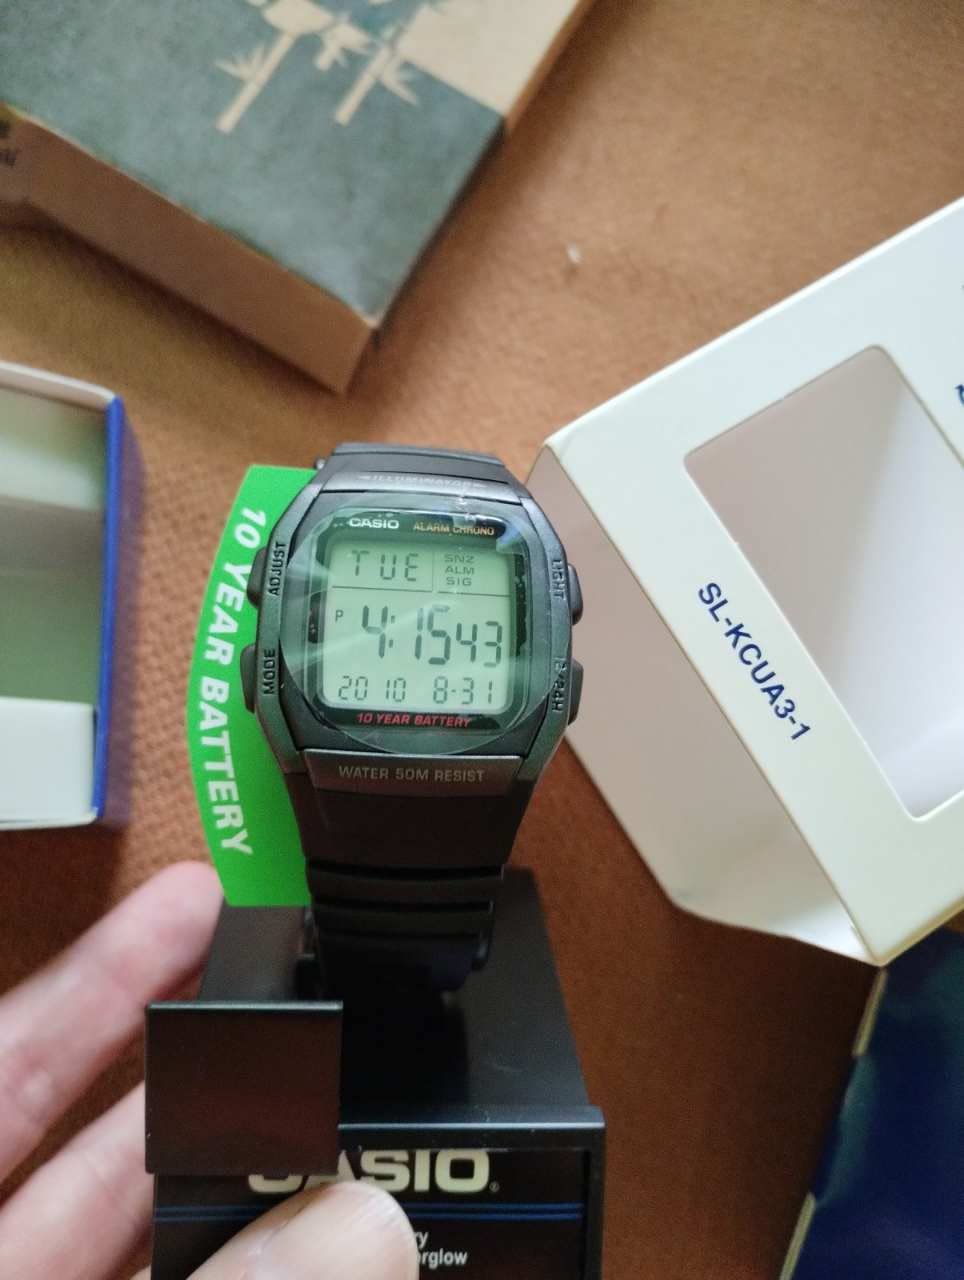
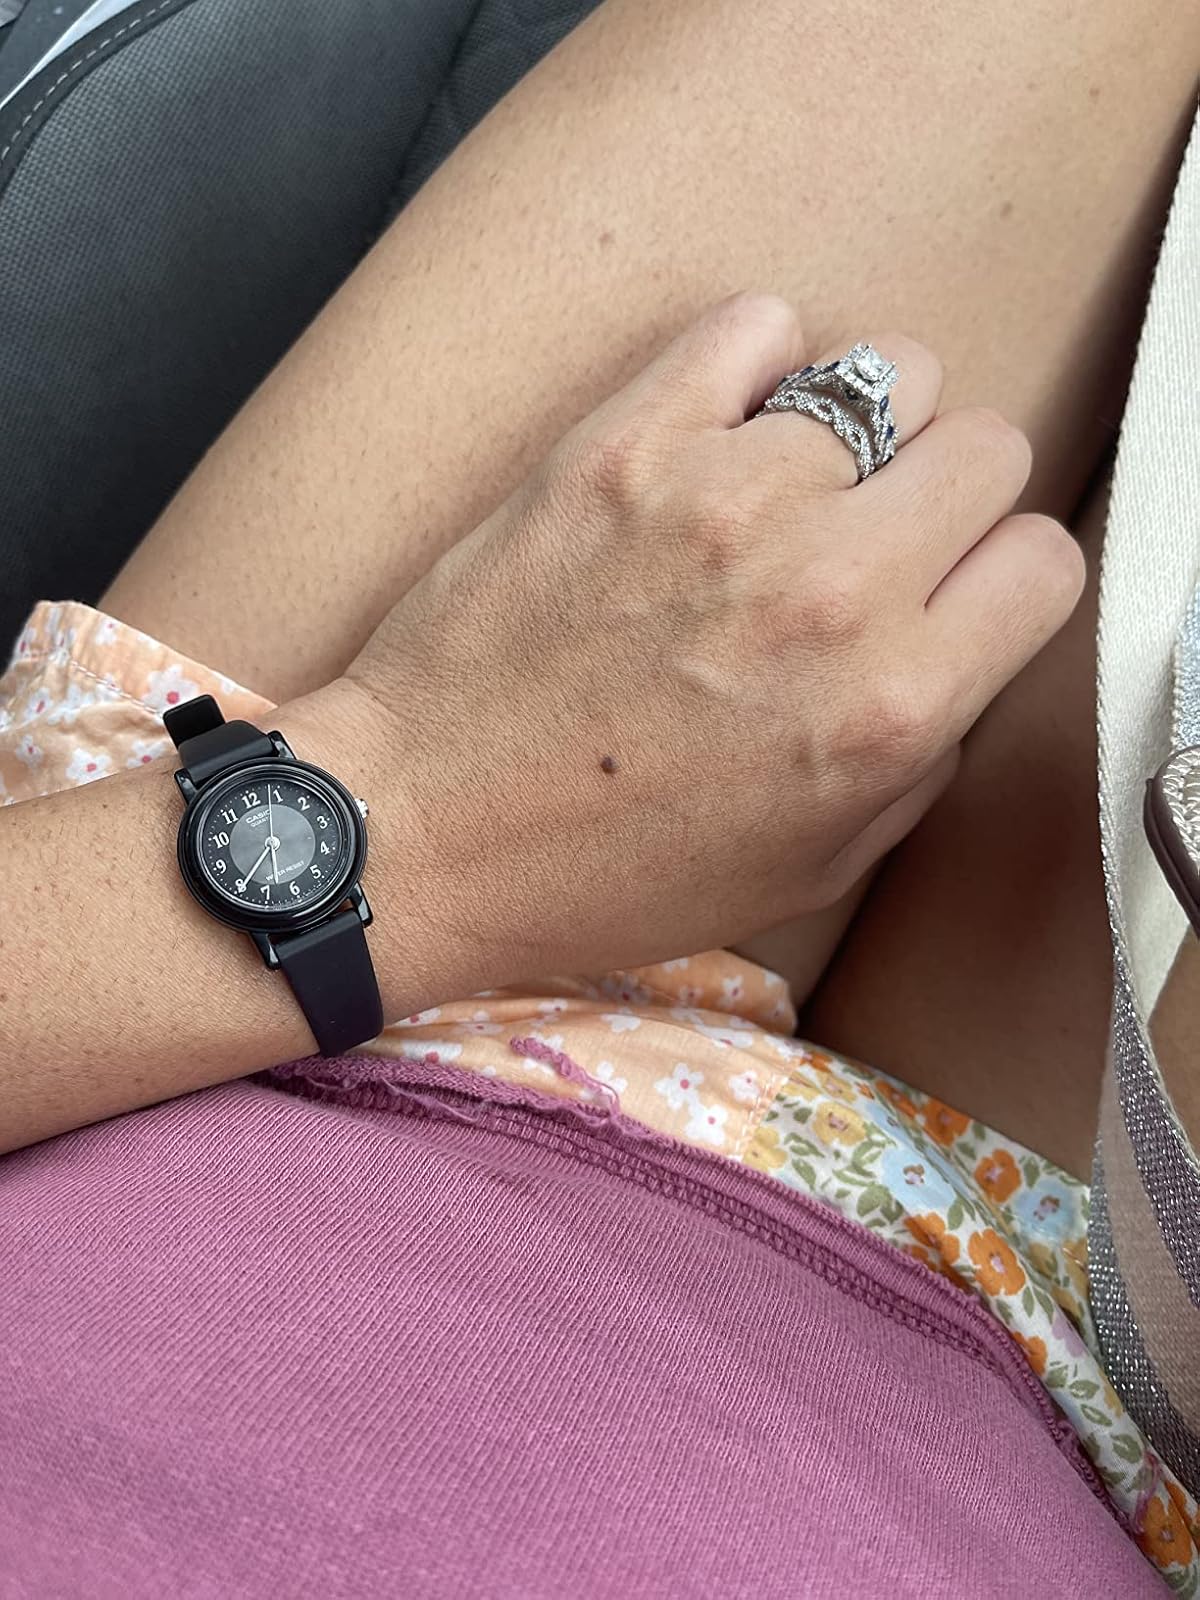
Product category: accessories_watch
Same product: no